Kanni Penn

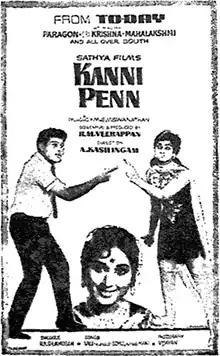
Theatrical release poster

Kanni Penn is a 1969 Indian Tamil-language film directed by A. Kasilingam and produced by R. M. Veerappan. The film stars Jaishankar, Vanisri and Lakshmi. It was released on 11 September 1969.